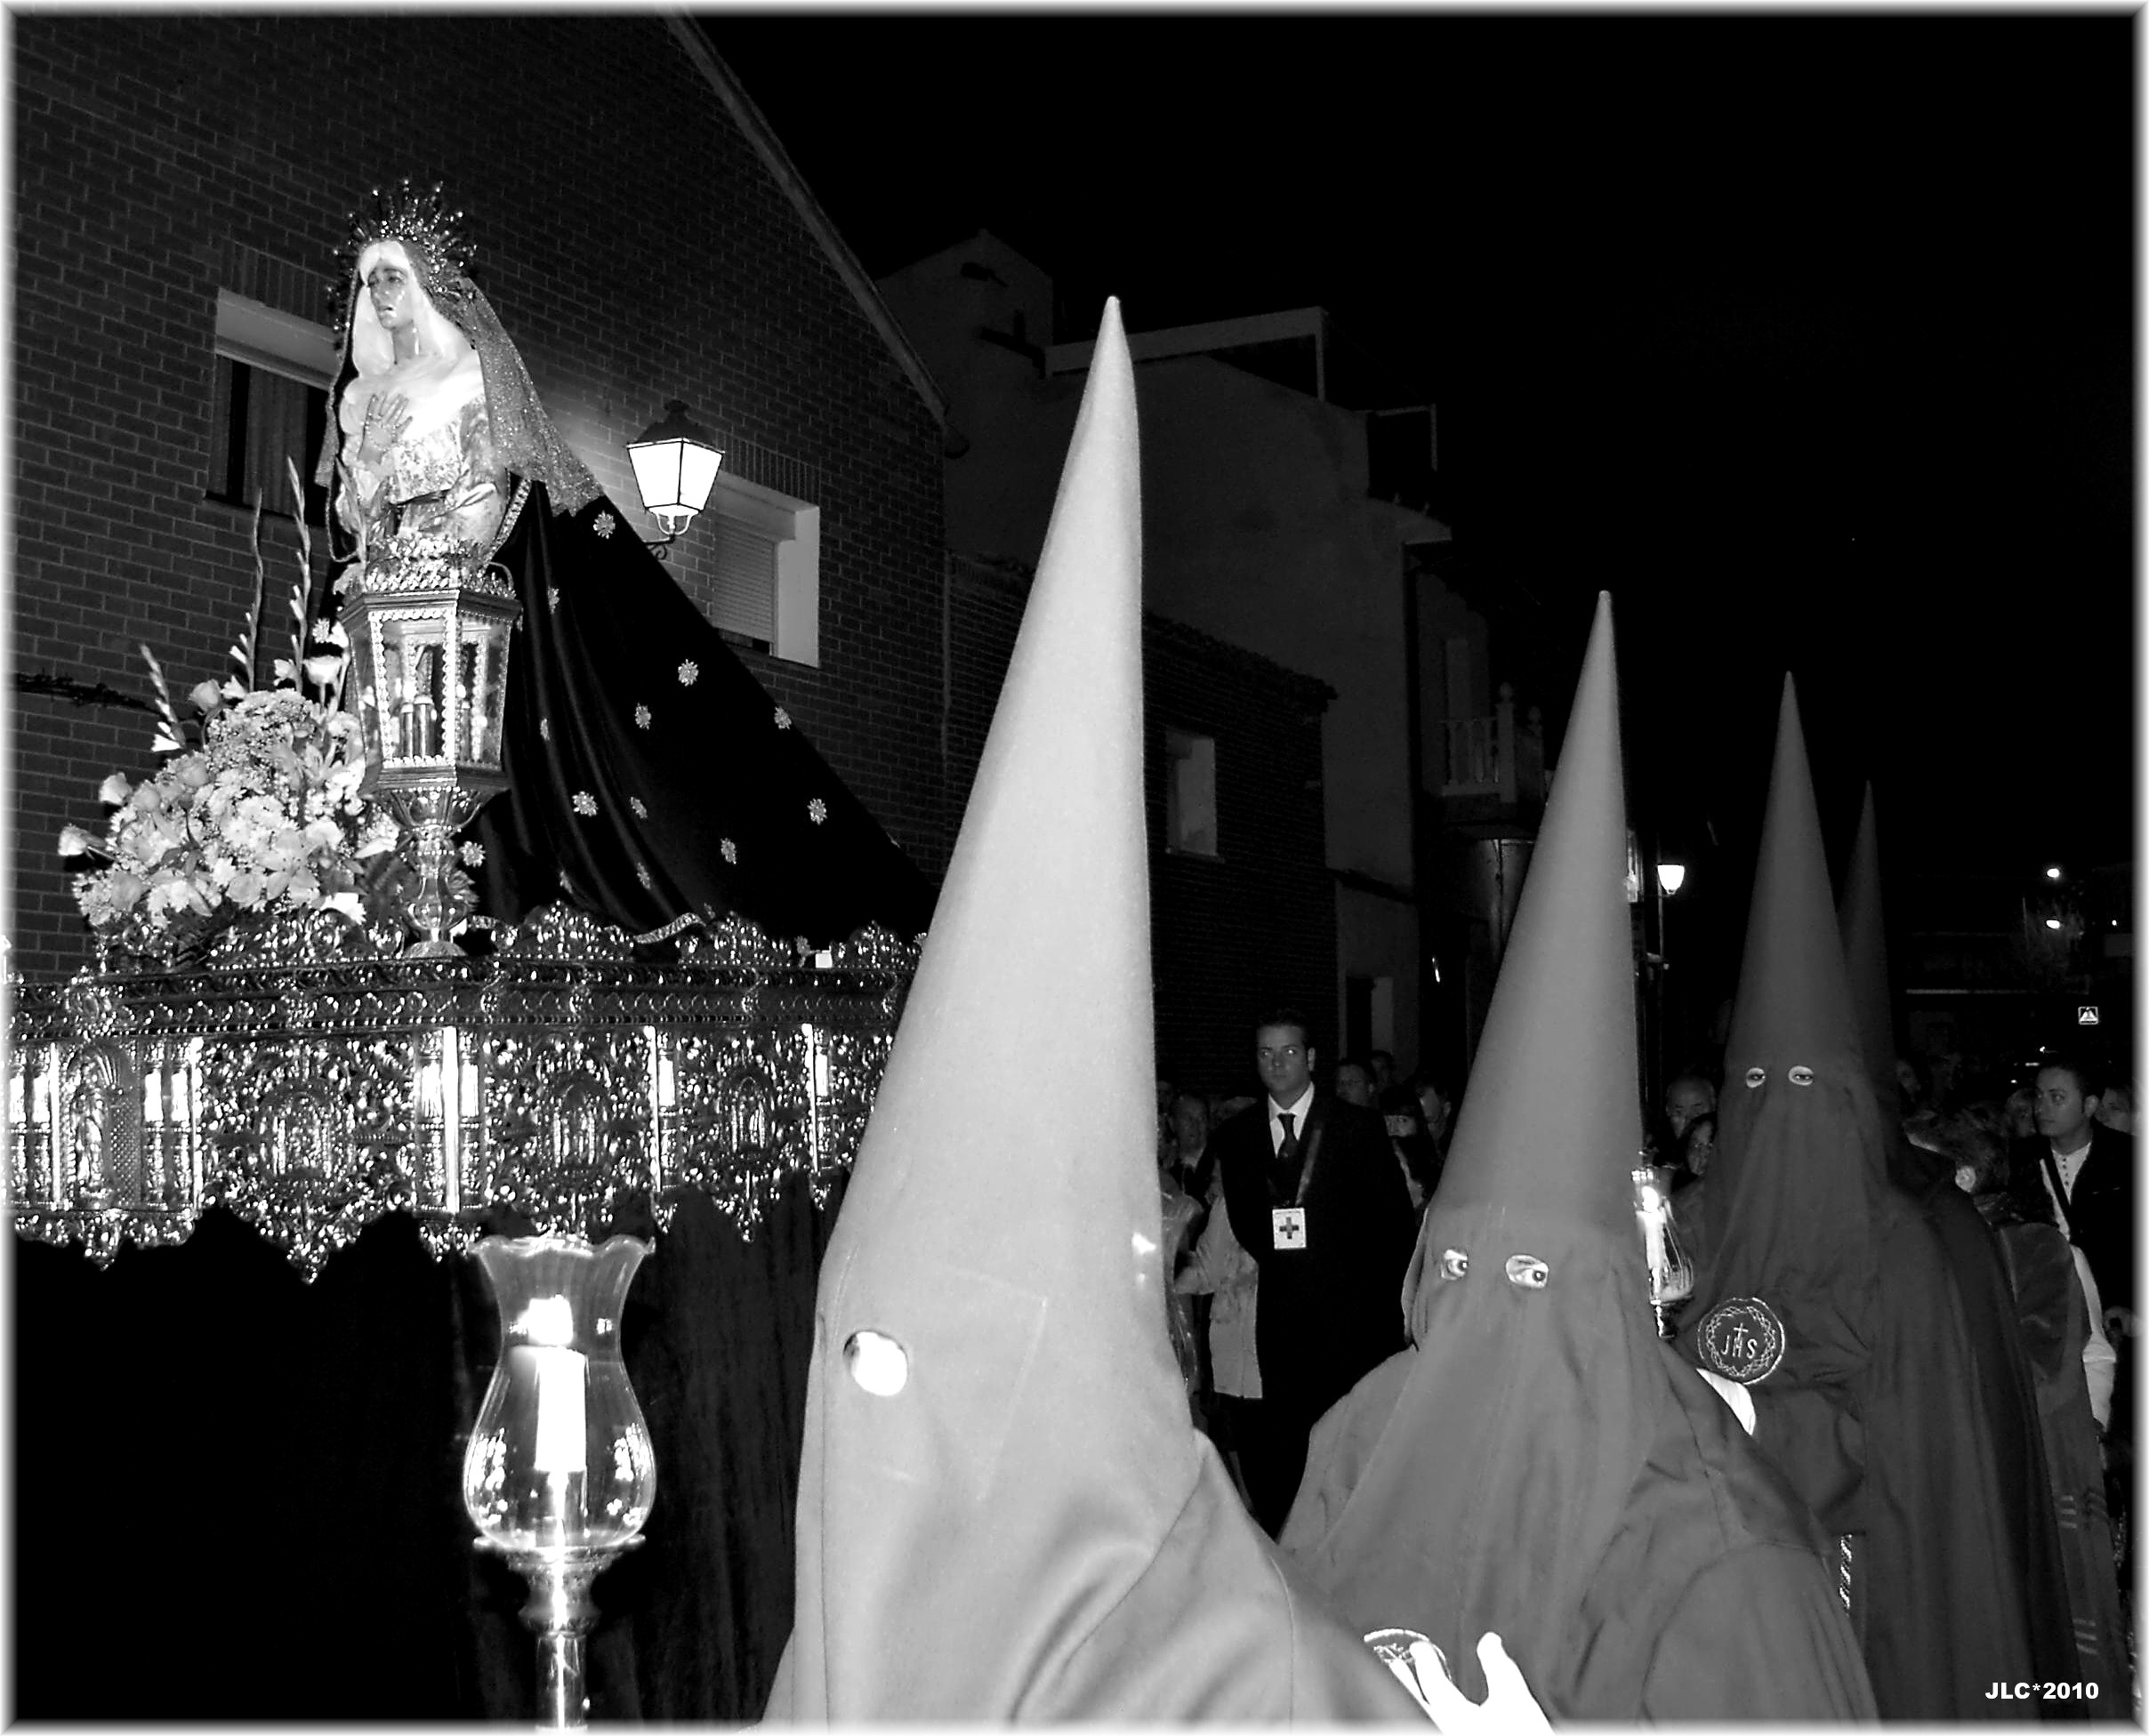
black and white, people, white, photography, europe, black, monochrome, ceremony, spain, madrid, photograph, europa, gente, semanasanta, espana, xente, comunidadmadrid, loeches, monochrome photography